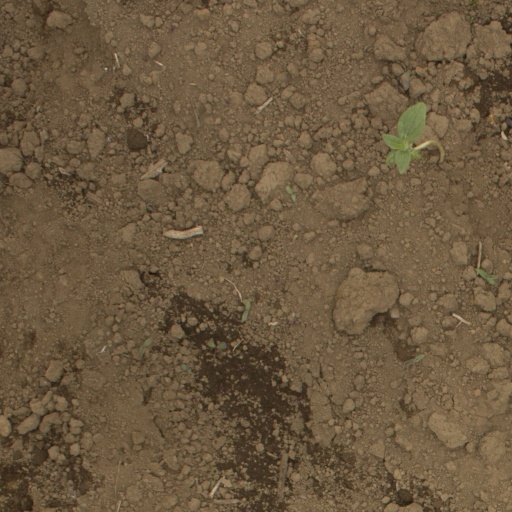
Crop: Jerusalem artichoke